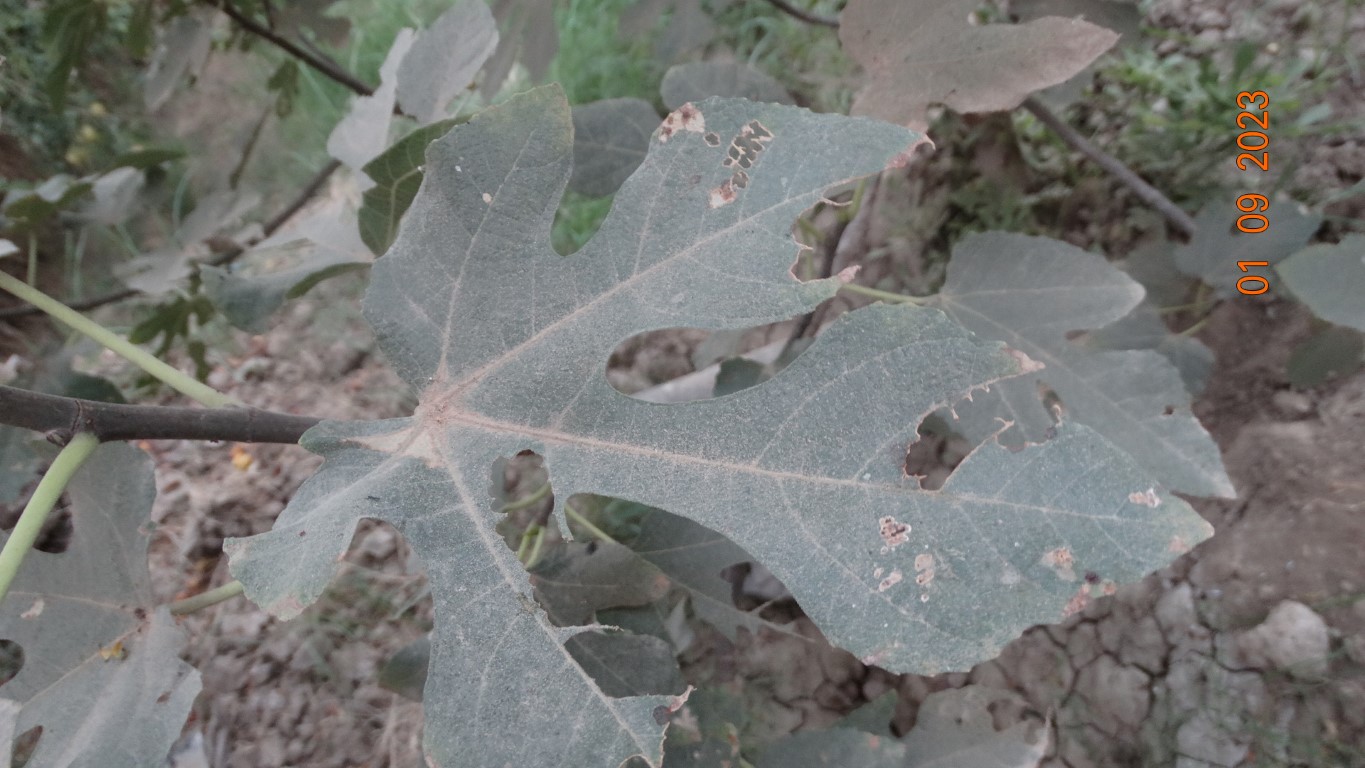
Label: infected